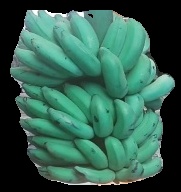
Variety: elakki-bale
Grade: grade2